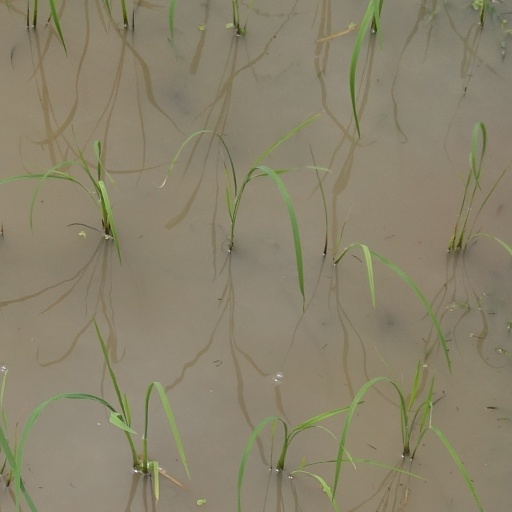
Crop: rice